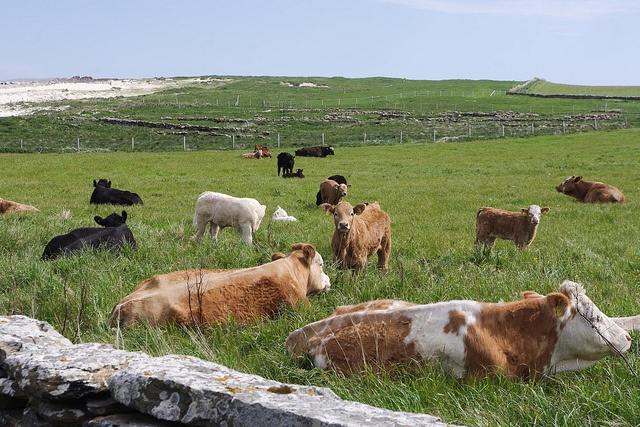
A herd of cattle that are grazing in a field.
A herd of cattle grazing and resting in a grassy field
a bunch of cows lay down on some grass
A herd of cows lay in a grassy pasture.
Some cows are laying in the field while others are walking.